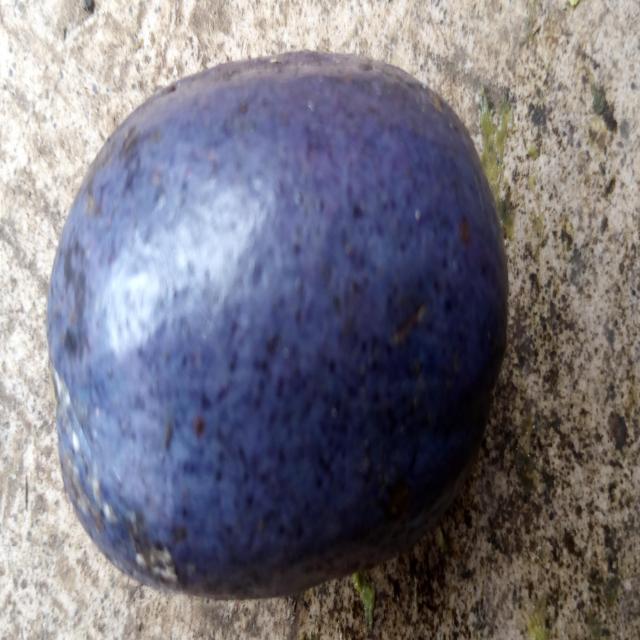
Plum grade: unaffected